Woodhead Tunnel

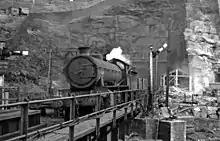
A coal train emerging from Woodhead Tunnel, in April 1950

The second bore, also referred to as the north tunnel, was undertaken by the Manchester, Sheffield and Lincolnshire Railway. Its construction was speeded up by the decision to construct 25 side access connections from Woodhead 1, in anticipation of a second bore. Although more care was exercised during its construction, in regards to safety conditions, an outbreak of cholera amongst the workforce, in 1849, resulted in 28 deaths. In January 1852, a bulge was discovered in the tunnel wall in the centre section and had to be rebuilt. Later that year, Woodhead 2 was completed.